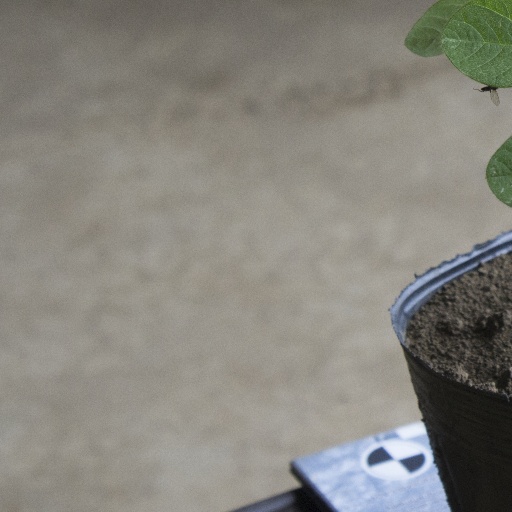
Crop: soybean